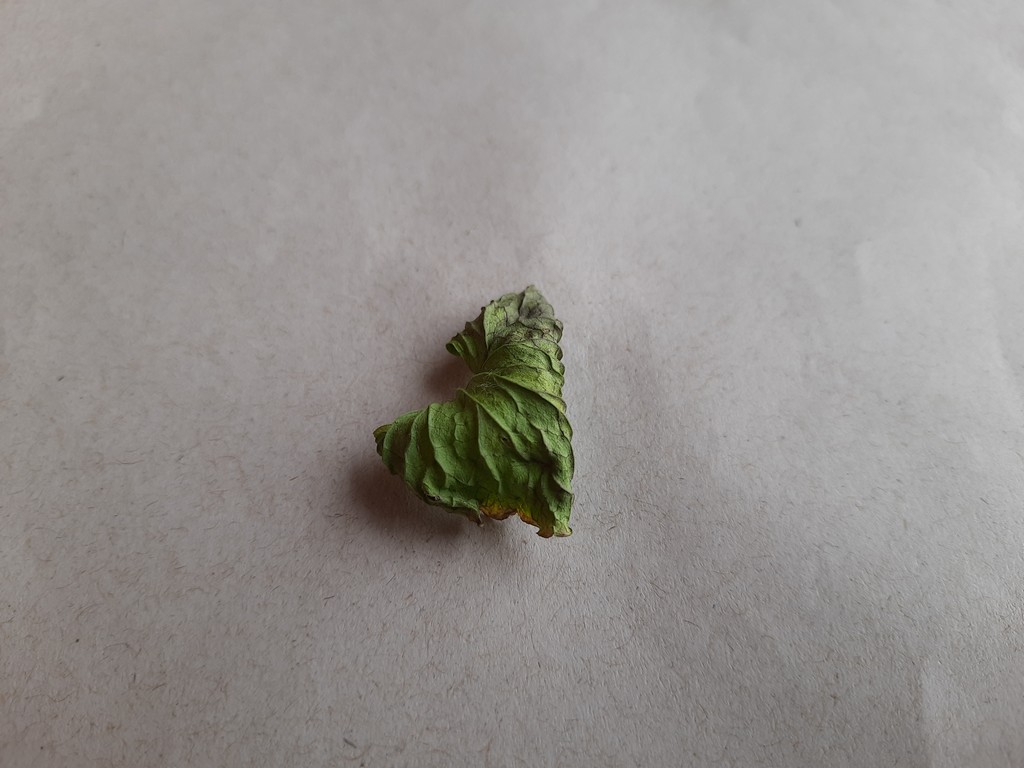
Label: Dried